Carol Leifer

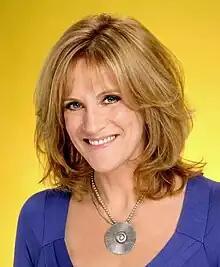
Leifer in 2009

Carol Leifer (born ) is an American comedian, writer and producer whose career as a stand-up comedian started in the 1970s when she was in college. She has written many television scripts including "The Larry Sanders Show", "Saturday Night Live" and "Seinfeld".